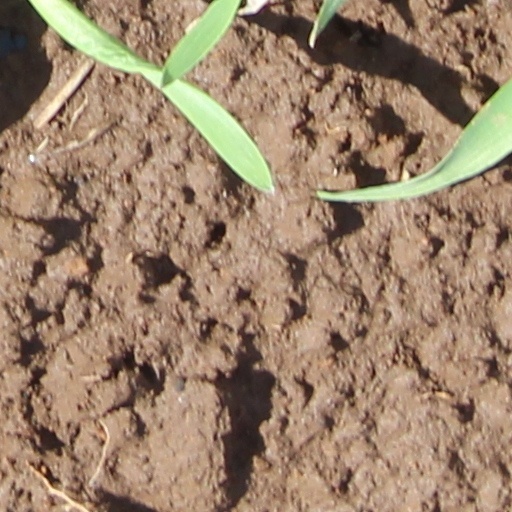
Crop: wheat